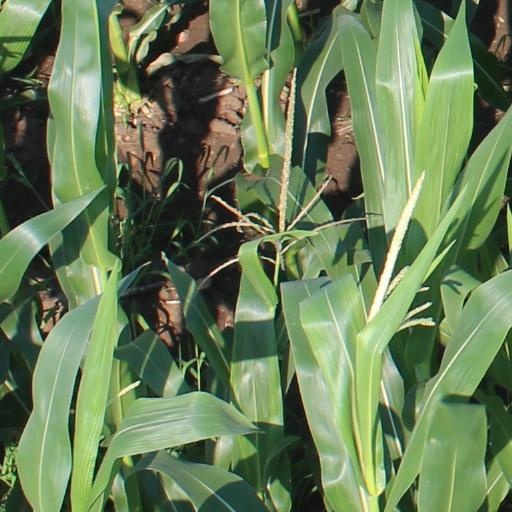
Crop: maize; corn